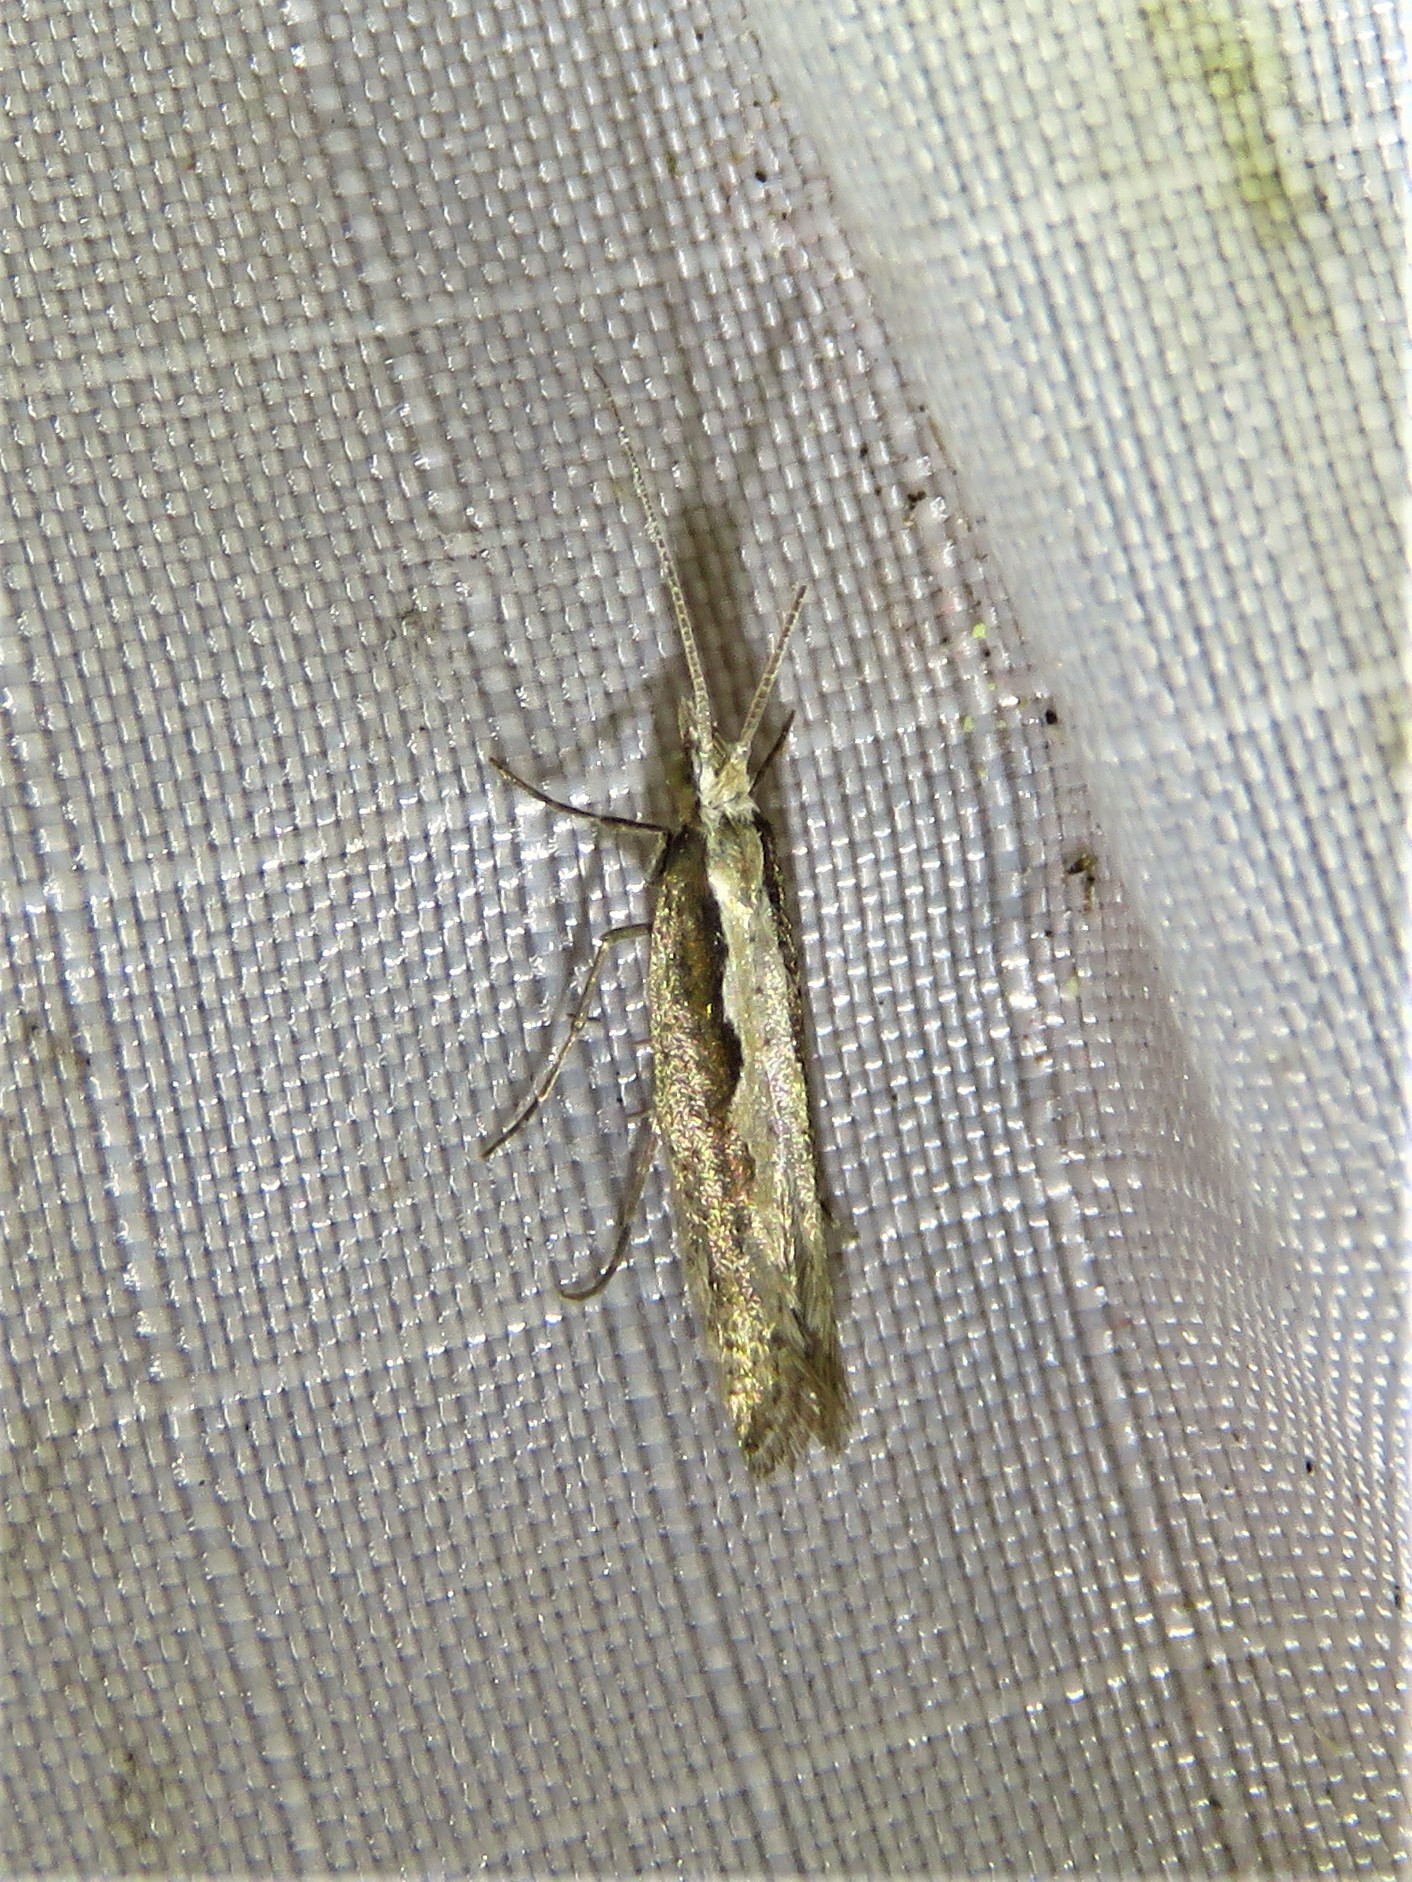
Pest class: diamondback_moth